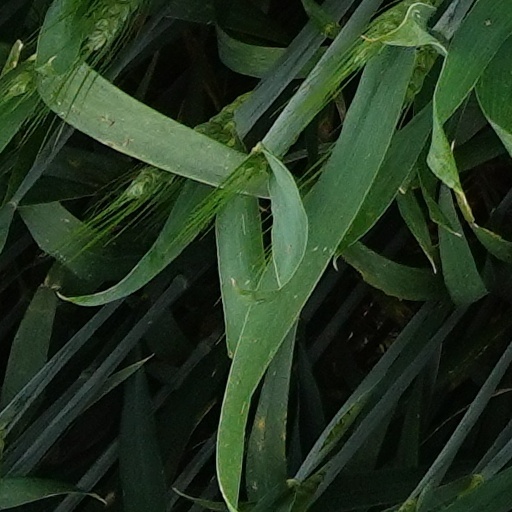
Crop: wheat